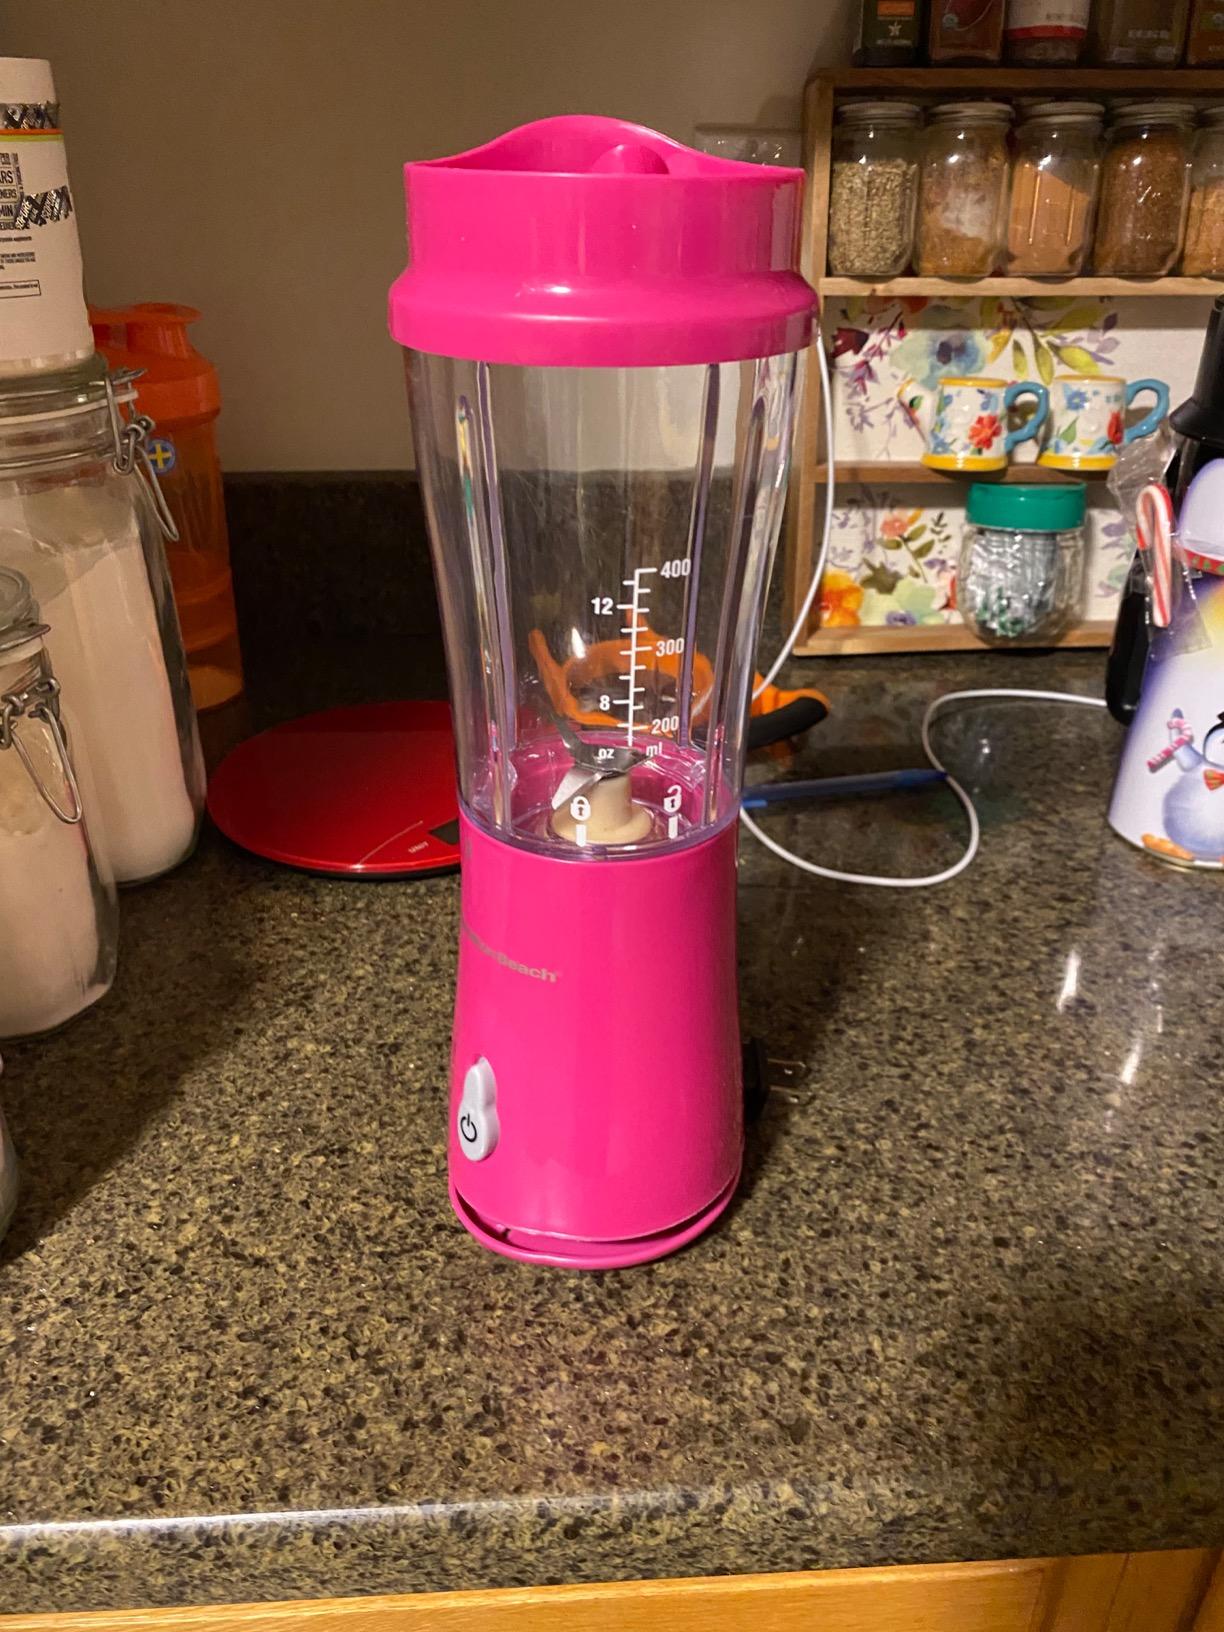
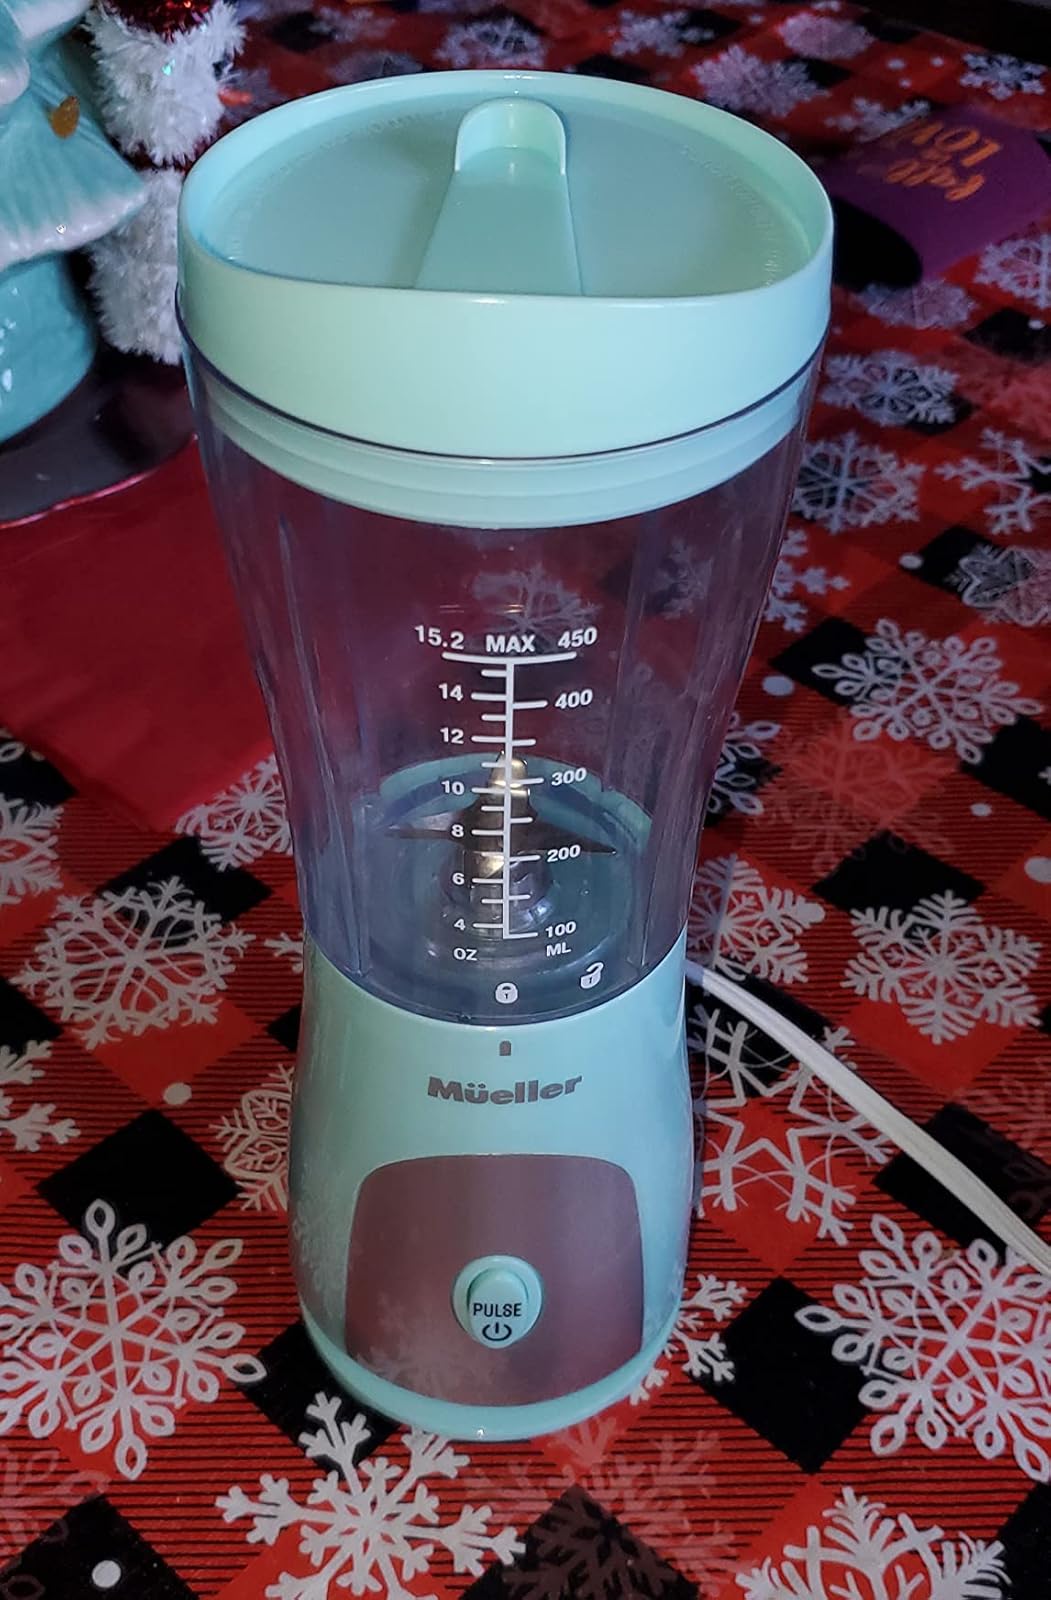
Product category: items_blender
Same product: no